William E. Thornton

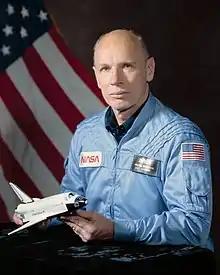
Thornton in 1981

William Edgar Thornton (April 14, 1929 – January 11, 2021) was an American NASA astronaut. He received a Bachelor of Science degree in physics from University of North Carolina and a doctorate in medicine, also from UNC. He flew on "Challenger" twice, the STS-8 and STS-51-B missions.